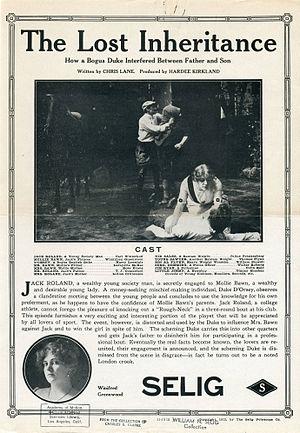
Noble Rarda Kirkland est un acteur et réalisateur américain, connu comme Hardee Kirkland.